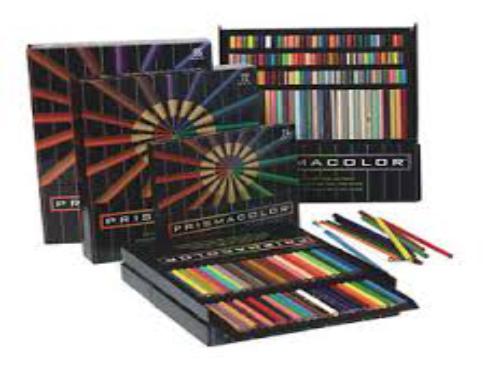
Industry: Necessities